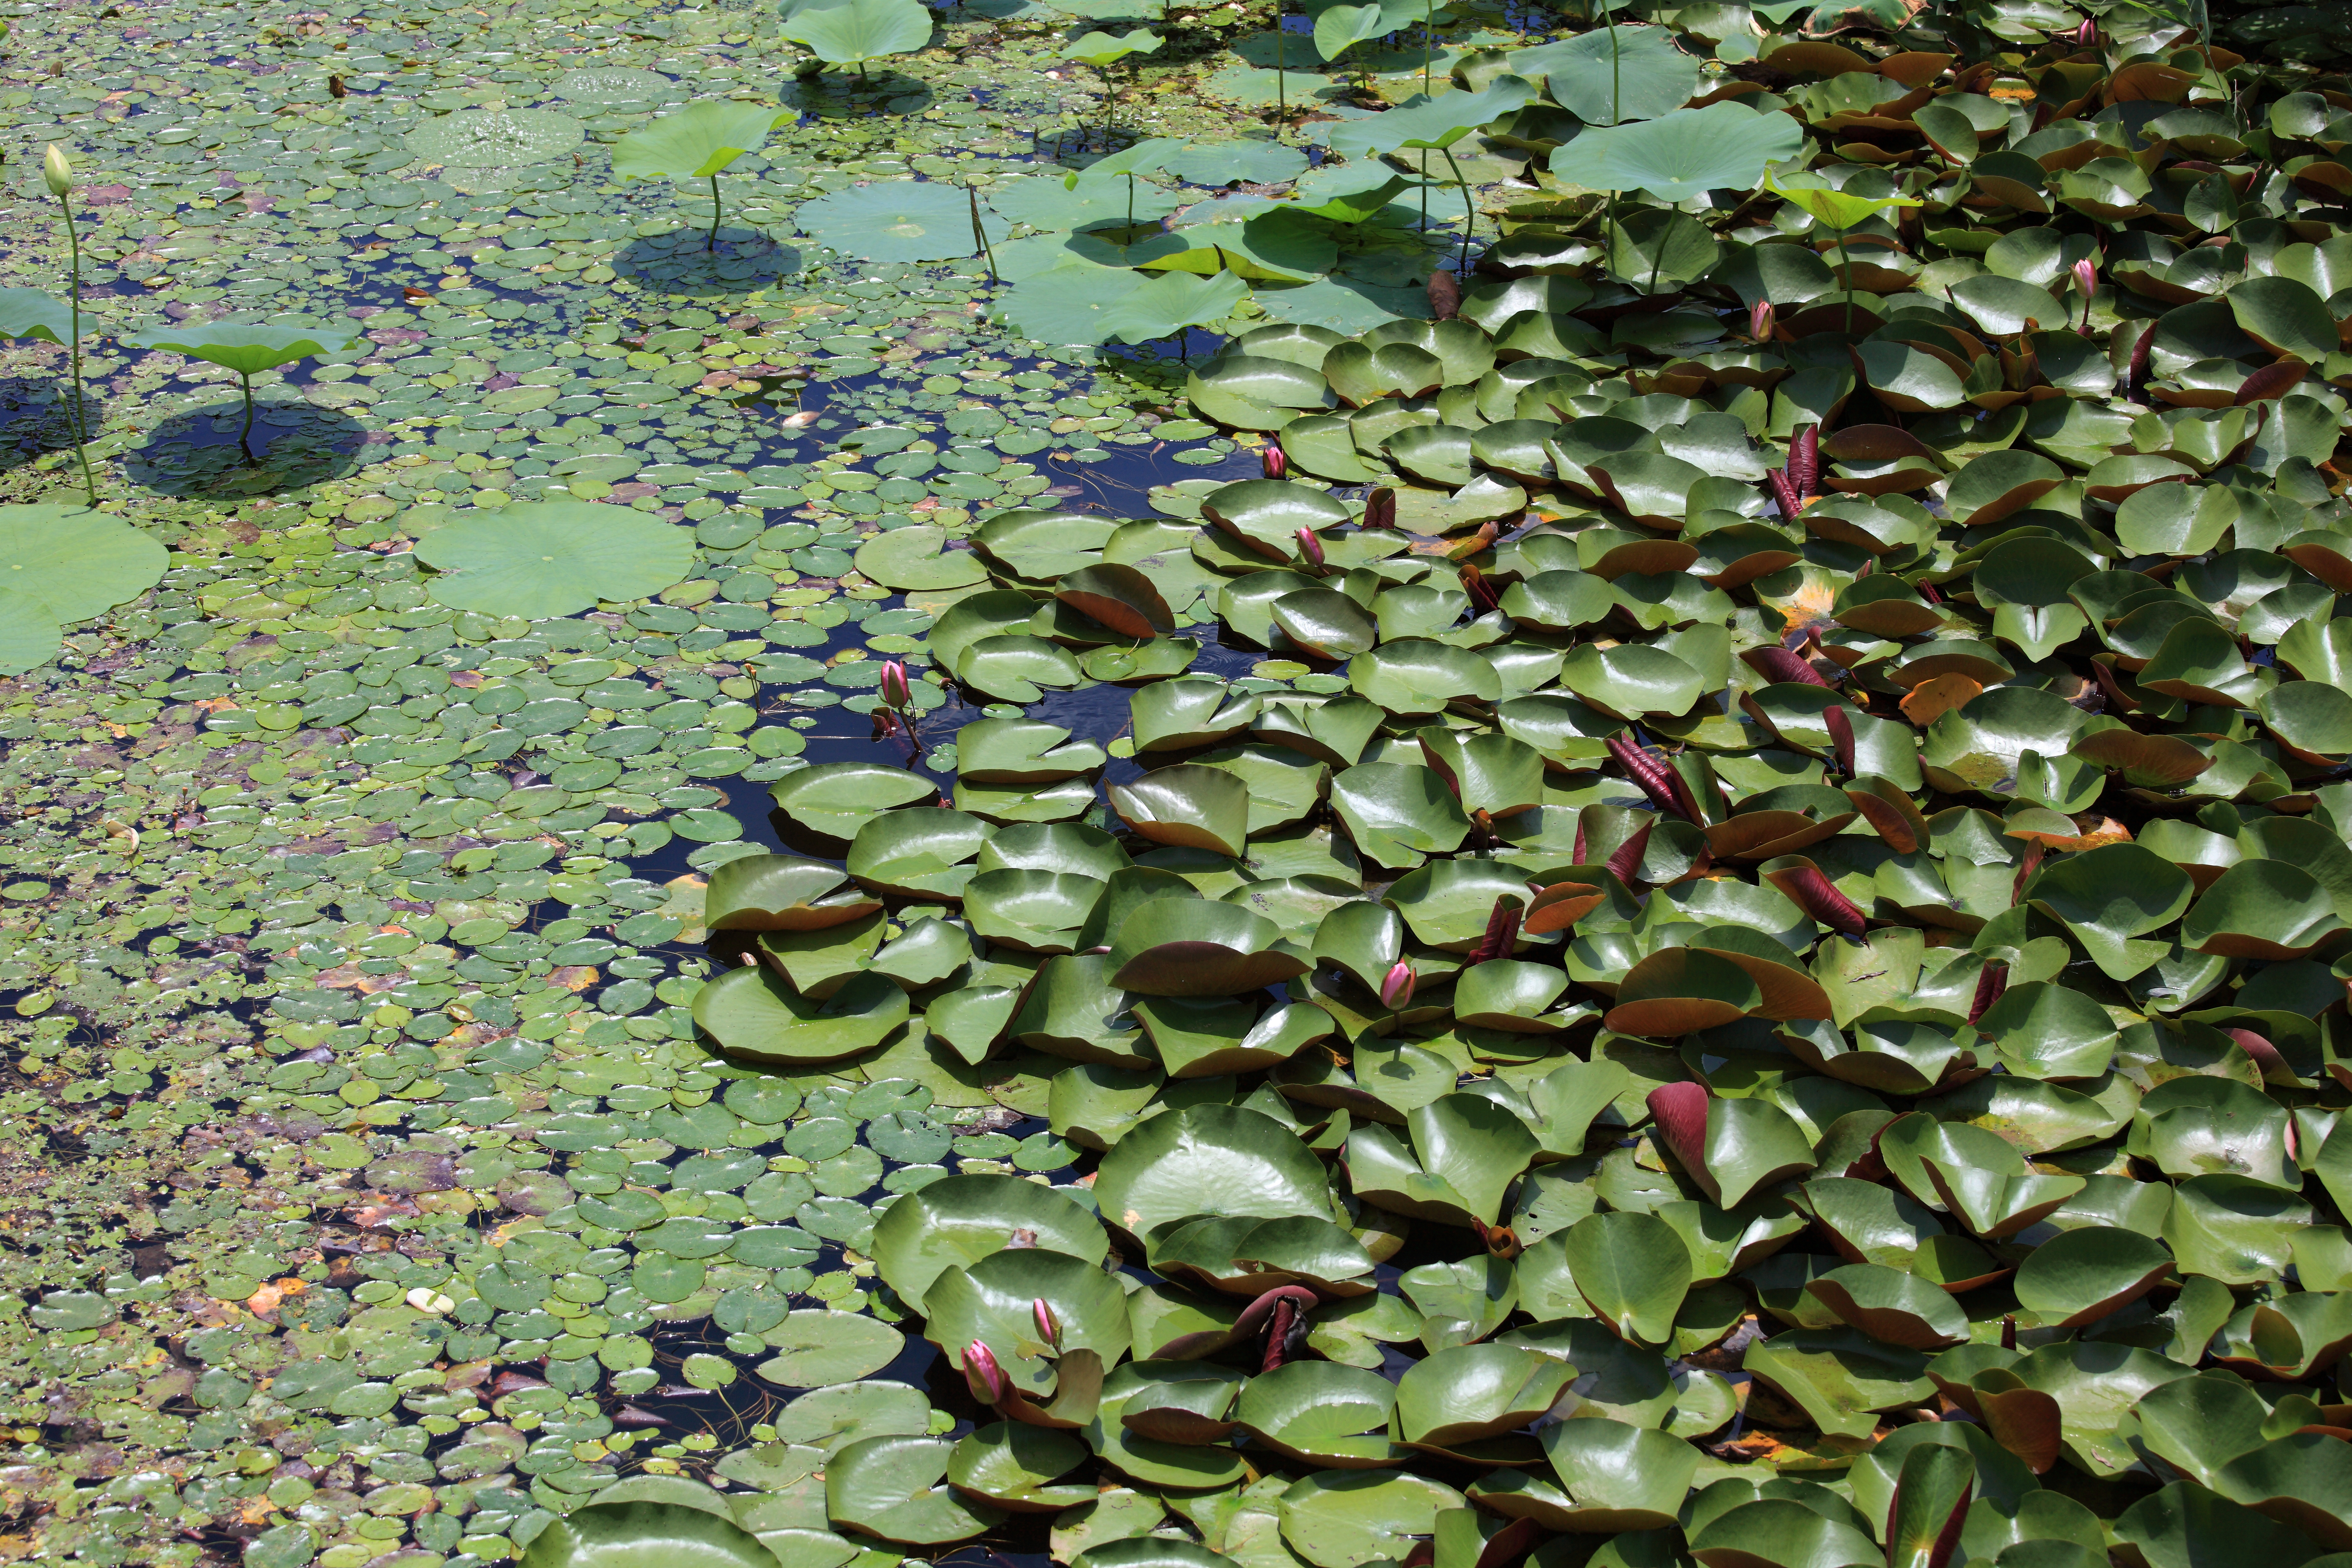
tree, plant, leaf, flower, pond, foliage, pattern, green, high, botany, garden, flora, background, vegetation, shrub, wetland, wallpaper, 5d, hires, woodland, habitat, markii, ecosystem, hi, res, resolution, natural environment, land plant